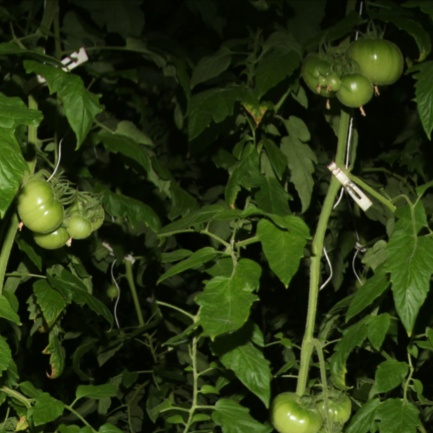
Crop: tomato